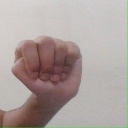
अक्षर: ठ